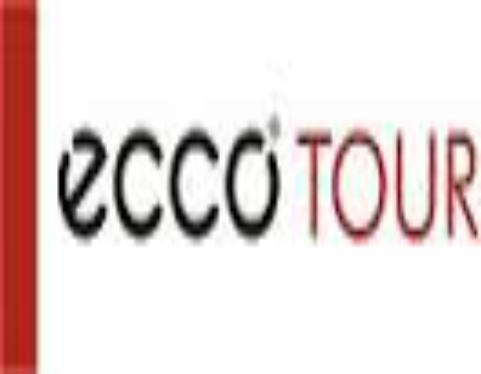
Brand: Ecco
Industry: Clothes